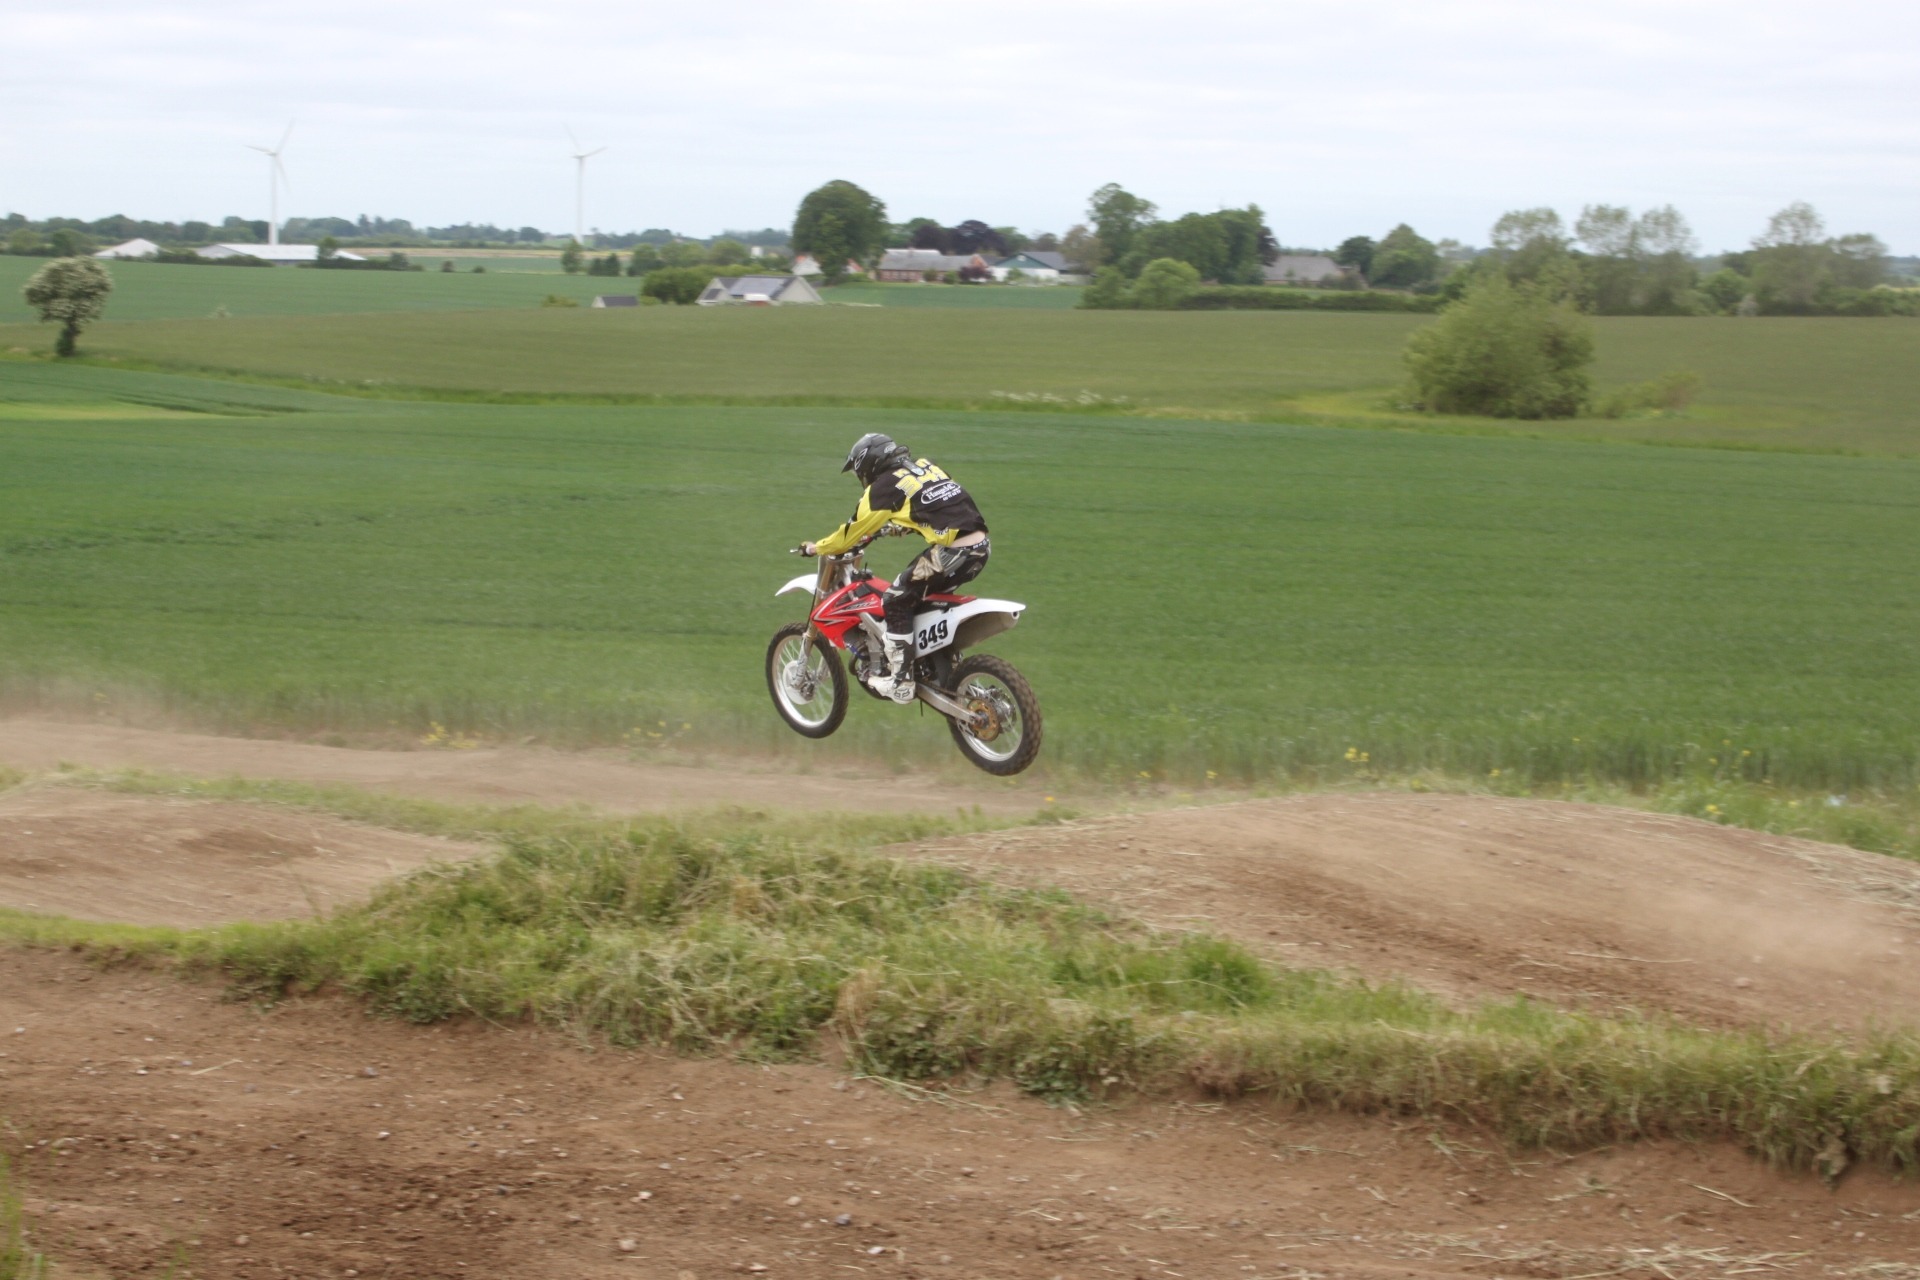
outdoor, jump, vehicle, motorcycle, motocross, soil, extreme sport, motorbike, speed, race, power, sports, racing, motorsport, motorcycle racing, off roading, moto cross, mx jump